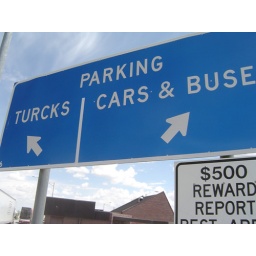
Turcks road sign in Wyoming